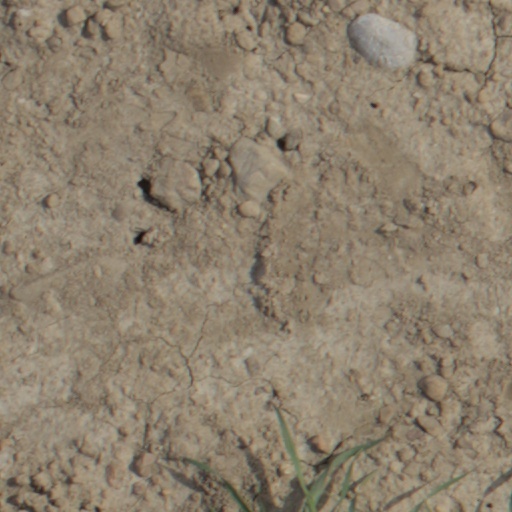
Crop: wheat